Tourism in Japan

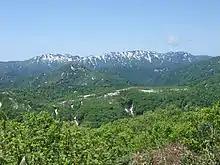
Shirakami-Sanchi (WHS)

During the Edo period, despite restrictions on travelling through checkpoints, guidebooks facilitated the popularisation of travel. Commoners with permits could undertake leisure trips, often disguised as pilgrimages. Inns, teahouses, and local products thrived, and travel information spread via diaries and "ukiyo-e" prints. Pilgrimages such as the Ise Grand Shrine’s "Okage Mairi" became major social phenomena, marking the beginnings of a modern tourism industry. However, foreign travel was extremely rare due to Japan's isolation policy. Matsuo Bashō's 1689 trip to the then "far north" of Japan, which inspired his famous haibun work "Oku no Hosomichi", occurred not long after Hayashi Razan categorized the Three Views of Japan in 1643. During this time, Japan was a closed country to foreigners, so no foreign tourism existed in Japan.